Elizabeth Stuart, Queen of Bohemia

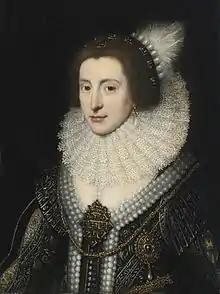
Portrait by the Workshop of Michiel Jansz. van Mierevelt, 1623

Elizabeth Stuart (19 August 1596 – 13 February 1662) was Electress of the Palatinate and briefly Queen of Bohemia as the wife of Frederick V of the Palatinate. The couple's selection for the crown by the nobles of Bohemia was part of the political and religious turmoil that set off the Thirty Years' War. Since her husband's reign in Bohemia lasted over only one winter, she is called "The Winter Queen".